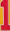
Number: 1